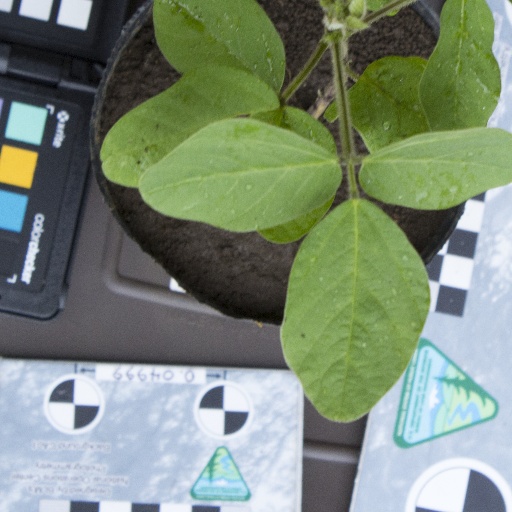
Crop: soybean